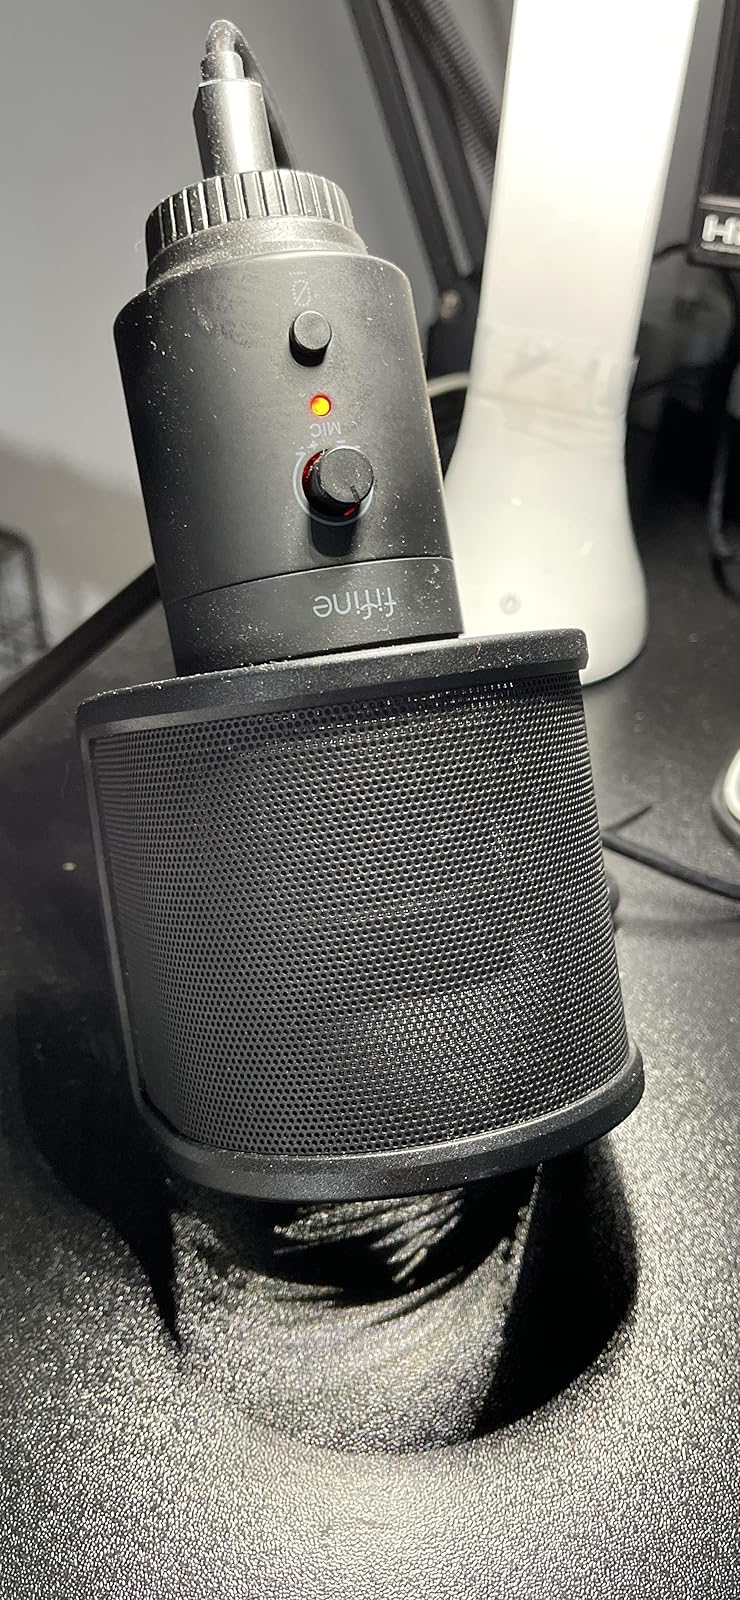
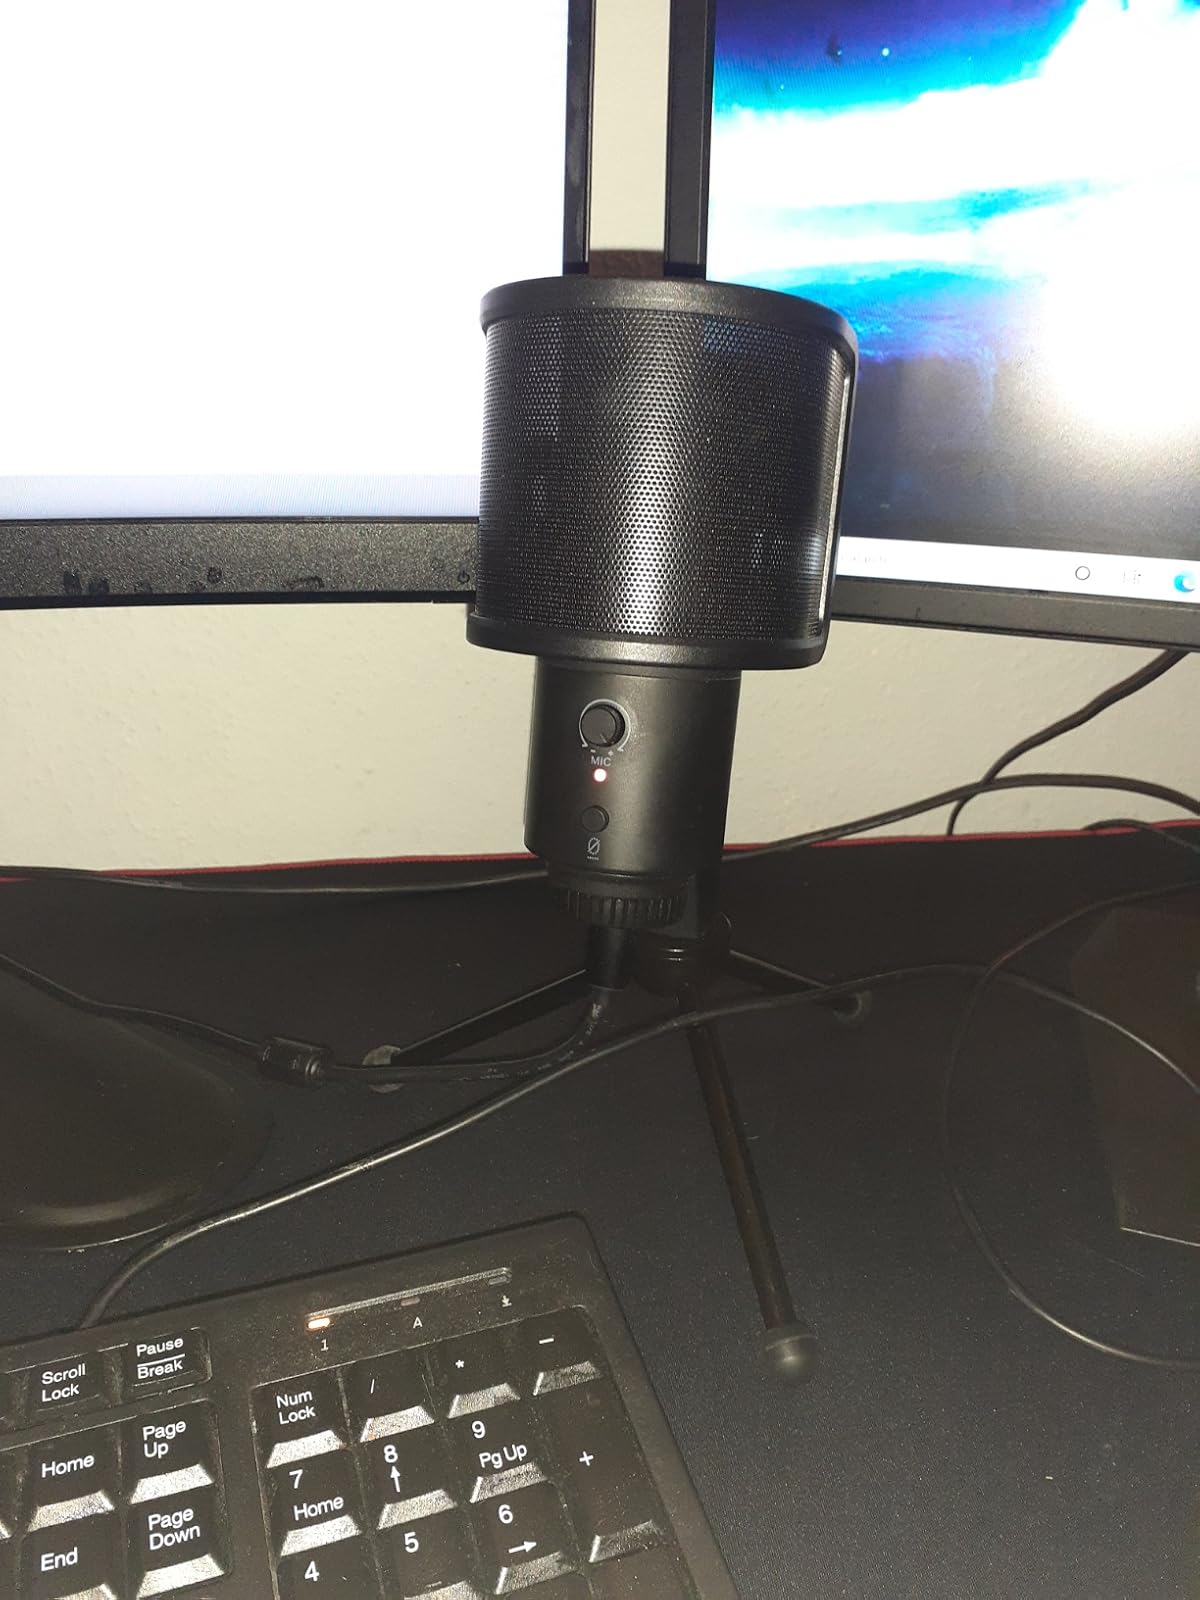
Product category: microphone
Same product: yes